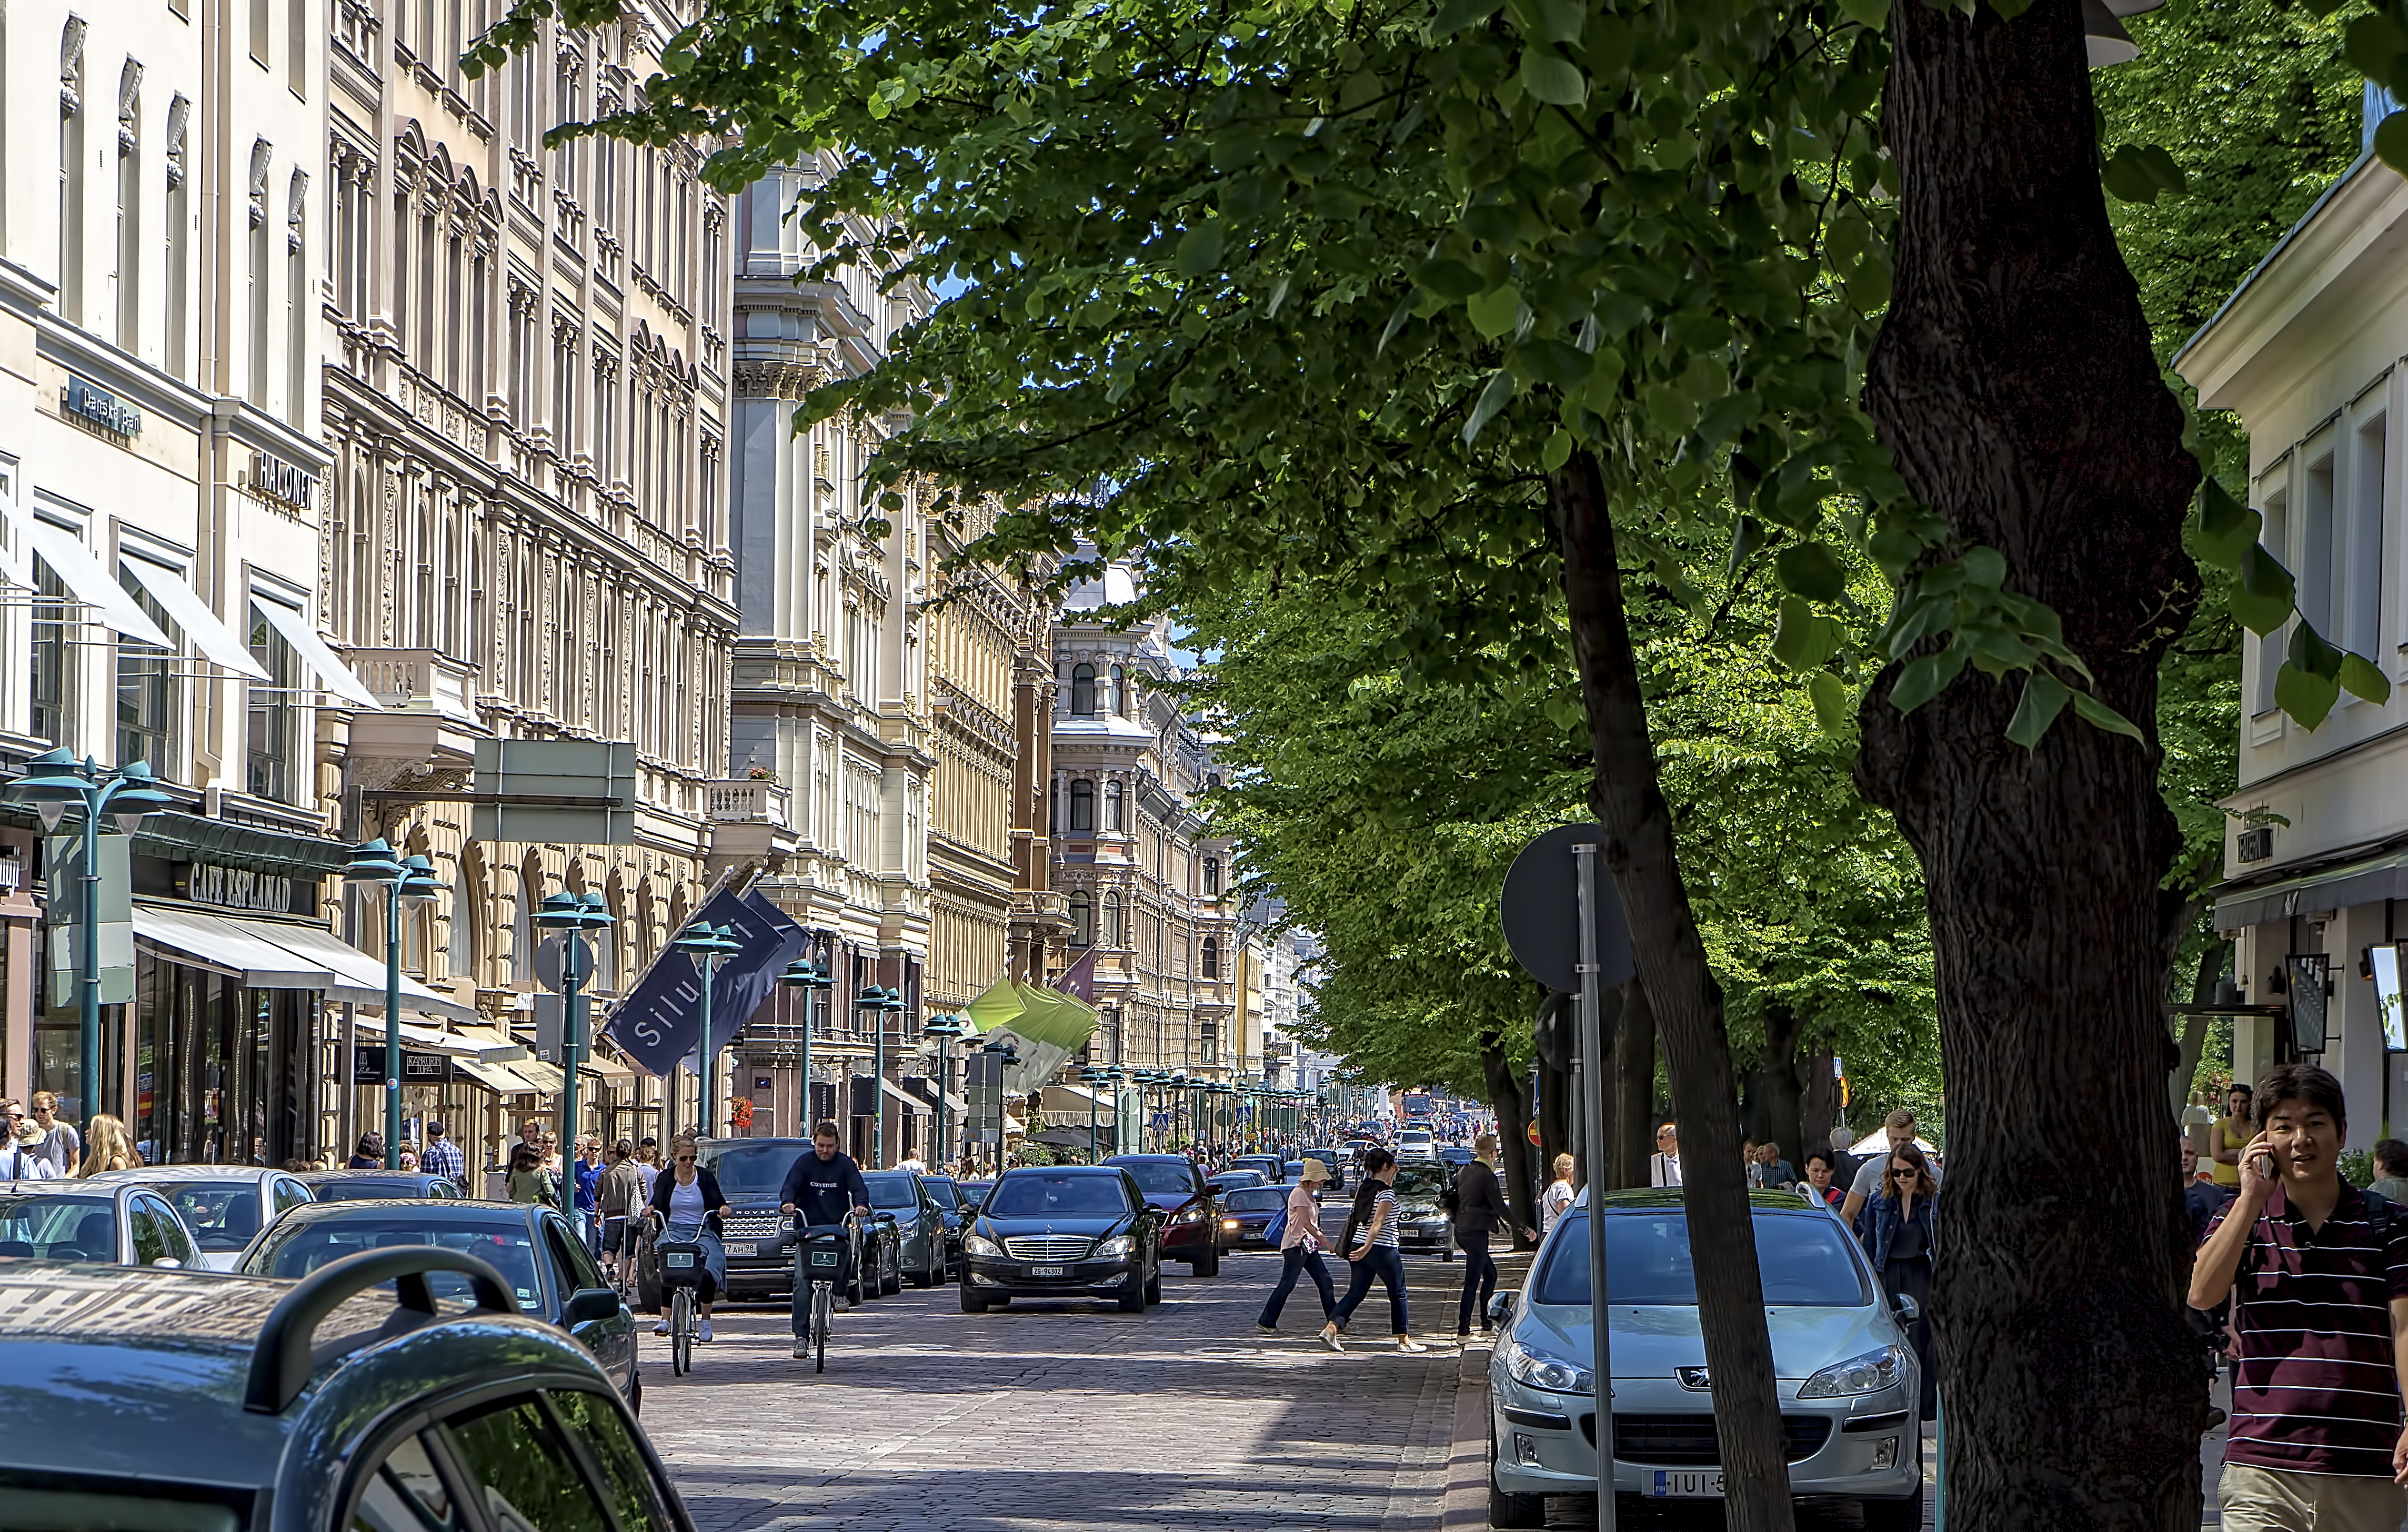
tree, pedestrian, road, street, town, alley, city, downtown, lane, waterway, north, infrastructure, finland, helsinki, esplanade, pohjoisesplanadi, neighbourhood, urban area, residential area, human settlement